Cypriot Greek

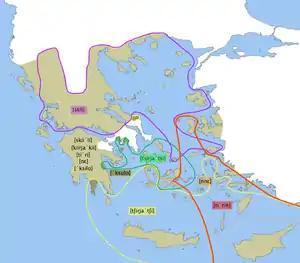
Some phonological phenomena Cypriot shares with varieties of the Aegean: word-initial gemination; word-final ; and palatalisation of to .

Cypriot Greek is not an evolution of ancient Arcadocypriot Greek, but derives from Byzantine Medieval Greek. It has traditionally been placed in the southeastern group of Modern Greek varieties, along with the dialects of the Dodecanese and Chios (with which it shares several phonological phenomena).